Jemima Kirke

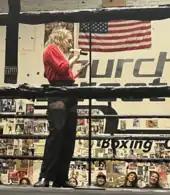
Kirke reading poetry in New York City in 2023

Growing up in the West Village, Kirke found herself accepting a number of roles on her friends' projects. Dunham asked Kirke to take on a supporting role in her debut film "Tiny Furniture". Kirke and a number of other friends were called upon as a favour to Dunham since there was not enough money to pay professional actors. Although the film turned out to be profitable, Kirke received no payment. Kirke reunited with Dunham in the HBO series "Girls", appearing in all six seasons from 2011 to 2017 as the character Jessa Johansson. Kirke next had supporting roles in the dark comedy films "Ava's Possessions" and "The Little Hours". In 2018, Kirke starred alongside her real-life sister Lola Kirke in Emma Forrest's film "Untogether". The film premiered at the 2018 Tribeca Film Festival.